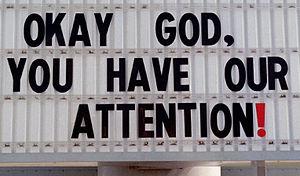
L’ouragan Fran est un ouragan de catégorie 3 qui a frappé le sud-est des États-Unis début septembre 1996. La sixième tempête tropicale nommée, le cinquième ouragan et le quatrième ouragan majeur de la saison 1996 dans l'Atlantique nord, Fran s'est développé à partir d'une onde tropicale près du Cap-Vert sur le 23 août. En raison de la proximité l'ouragan Edouard, la dépression tropicale est restée désorganisée en se déplaçant vers l'ouest. Elle s'est finalement transformée en tempête tropicale le 27 août.